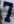
Number: 7